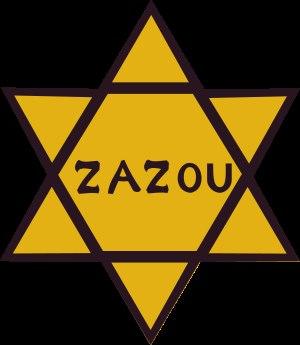
Les zazous sont un courant de mode de la France des années 1940, également présenté comme une contre-culture. Il s'agissait de jeunes gens reconnaissables à leurs vêtements anglais ou américains, et affichant leur amour du jazz.